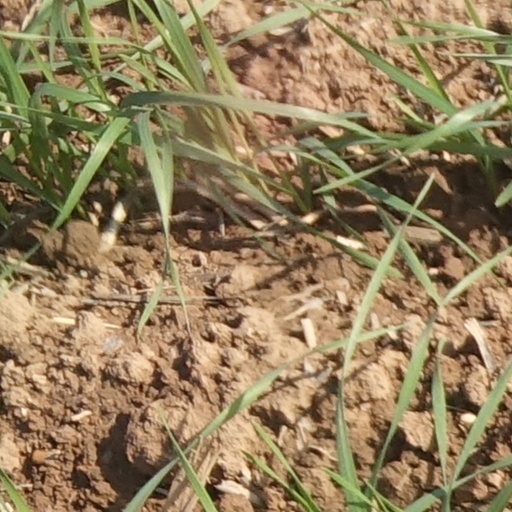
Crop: wheat